Tessy Antony de Nassau

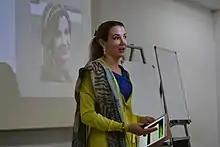
Antony de Nassau in 2019

Tessy Antony de Nassau (born 28 October 1985), formerly Princess Tessy of Luxembourg, is a Luxembourgish businesswoman and non-profit executive. She is a former member of the Grand Ducal Family of Luxembourg as the ex-wife of Prince Louis of Luxembourg, the third son of Henri, Grand Duke of Luxembourg. She married Prince Louis in 2006, and they have two sons. In January 2017, they announced their separation and intent to divorce, with divorce proceedings occurring in London. Their divorce was finalized on 4 April 2019, at which point Antony de Nassau lost her titles of princess of Luxembourg, of Bourbon-Parma, and of Nassau.